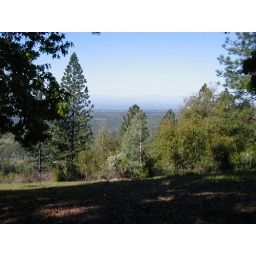
loking at cost range 120 mi. away in con cow above lake orville